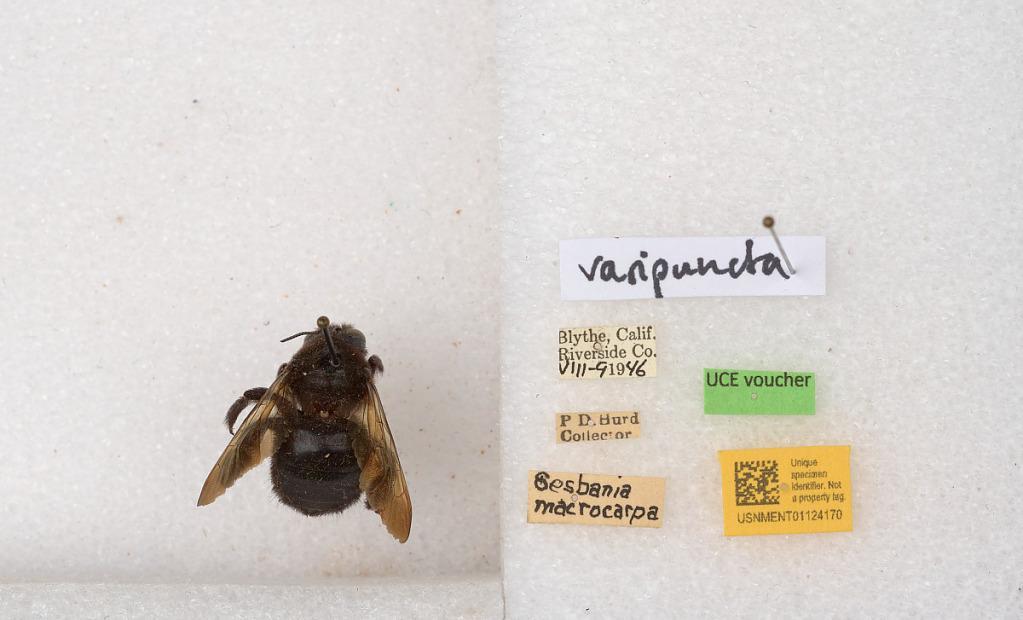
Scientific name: Xylocopa (Neoxylocopa) varipuncta Patton
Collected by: P. Hurd
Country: United States
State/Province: California
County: Riverside
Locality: Blythe
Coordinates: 33.6103, -114.596